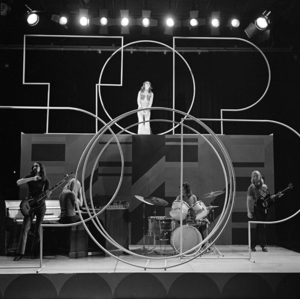
Earth and Fire est un groupe de rock progressif néerlandais. Il est formé en 1967 par les frères jumeaux Gerard Koerts et Chris Koerts et devient durant les années 1970 une figure marquante de l'Eurock, le rock progressif d'Europe continentale.
TopPop est une émission de télévision musicale néerlandaise produite par AVRO et diffusée de 1970 à 1988.